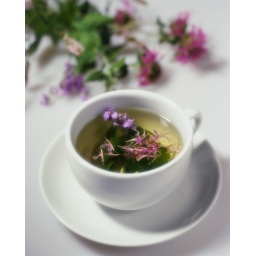
Beebalm and other flowers float in a cup of herbal tea made with catnip, motherwort, beebalm, lavender, and lemon balm.